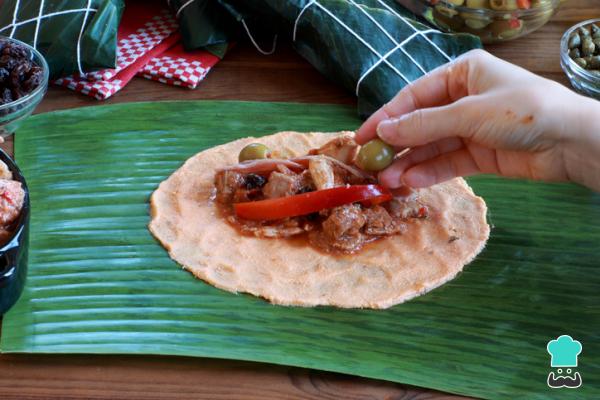
Agrega los ingredientes. Primero, añade el guiso y, luego, decora tu hallaca con las aceitunas, las pasas, la cebolla, el pimentón y la gallina ya hervida y desmechada.